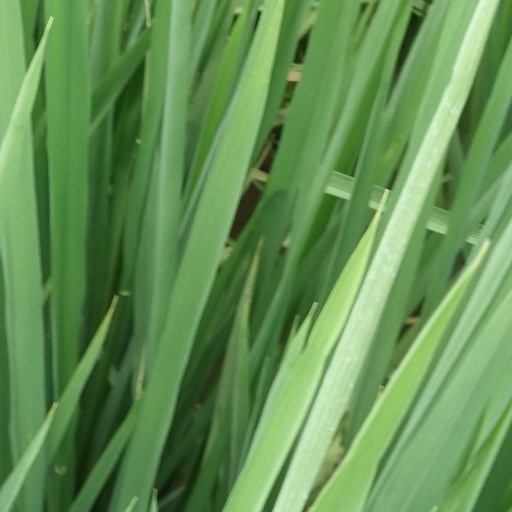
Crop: rice